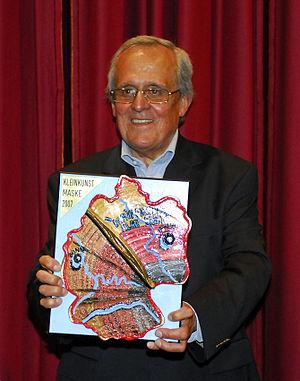
Dieter Hildebrandt, né le 23 mai 1927 à Bunzlau, alors en Allemagne, actuellement en Pologne dans la voïvodie de Basse-Silésie, et mort le 20 novembre 2013 à Munich, est un artiste allemand cabarettiste, également acteur, scénariste et écrivain.